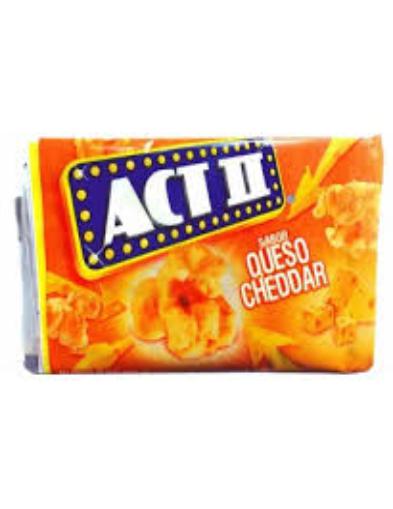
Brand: Act II
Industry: Food